Tampopo

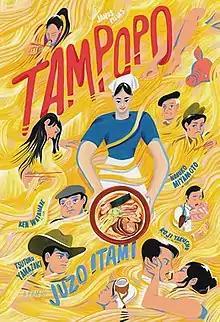
Theatrical re-release poster

is a 1985 Japanese comedy film written and directed by Juzo Itami, and starring Tsutomu Yamazaki, Nobuko Miyamoto, Kōji Yakusho, and Ken Watanabe. The publicity for the film calls it the first "ramen Western", a play on the term spaghetti Western.